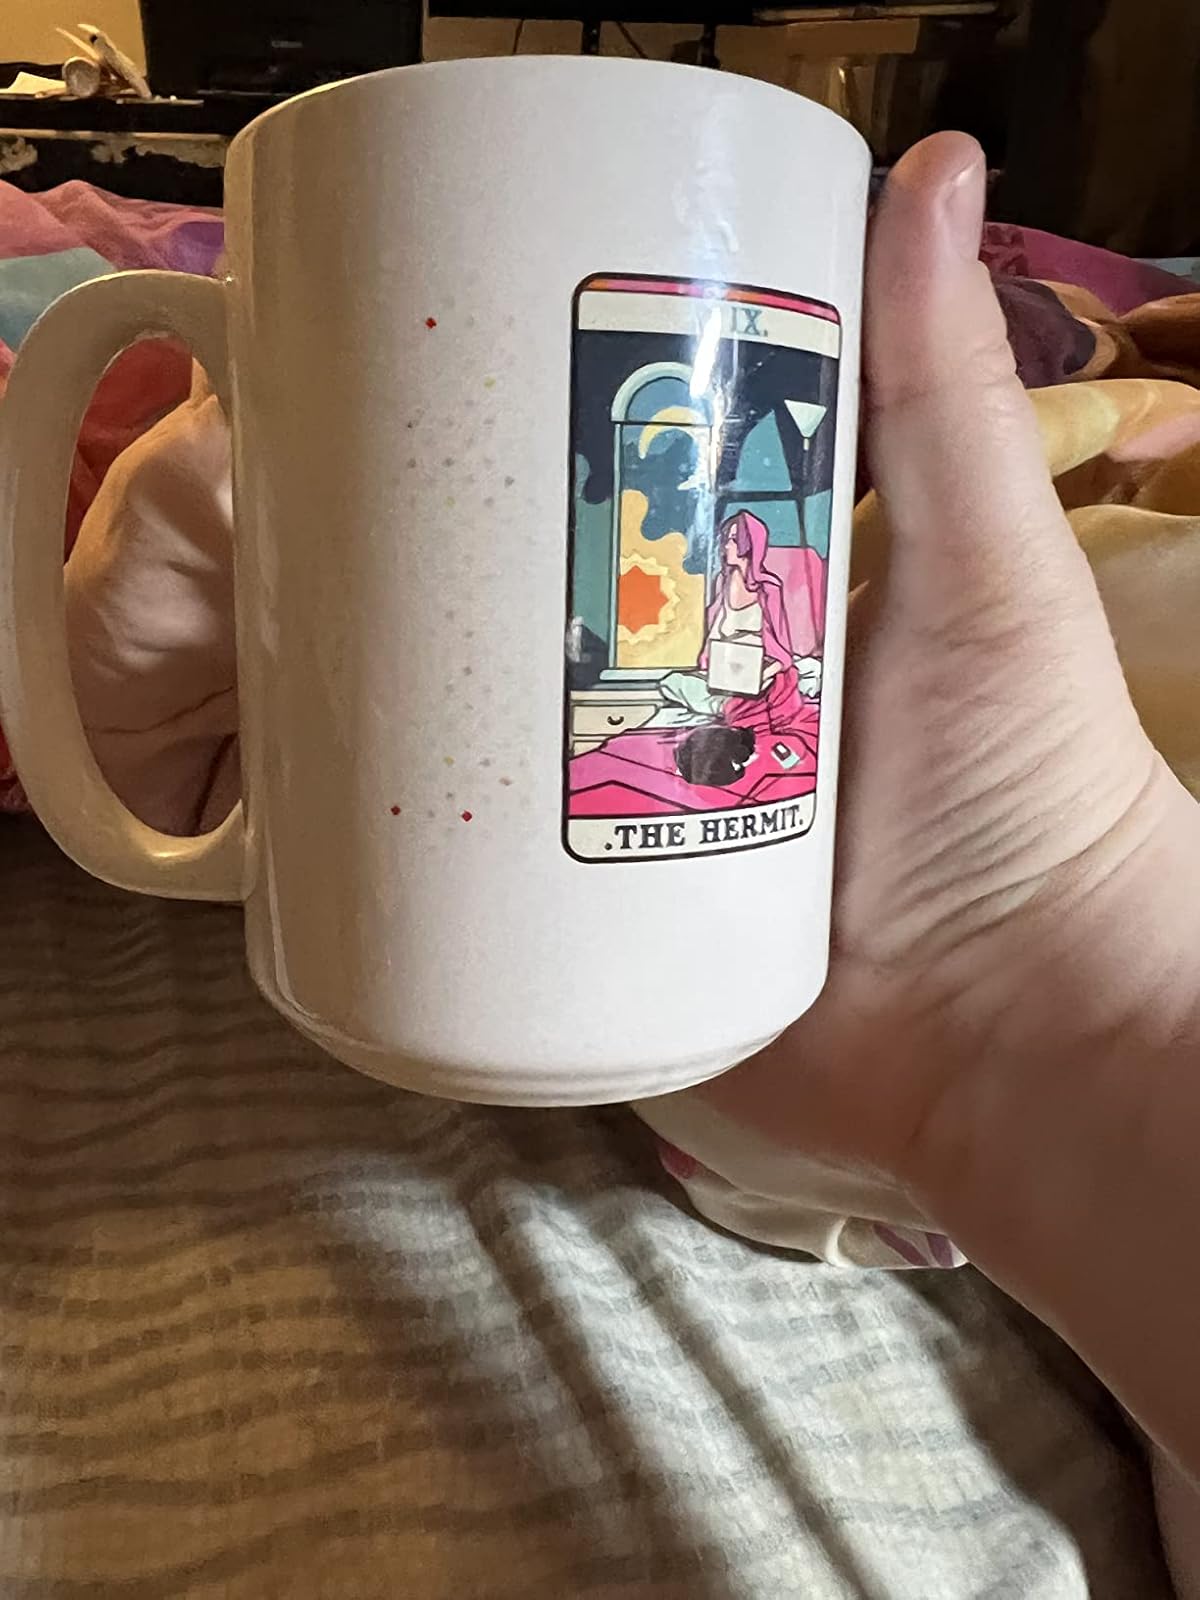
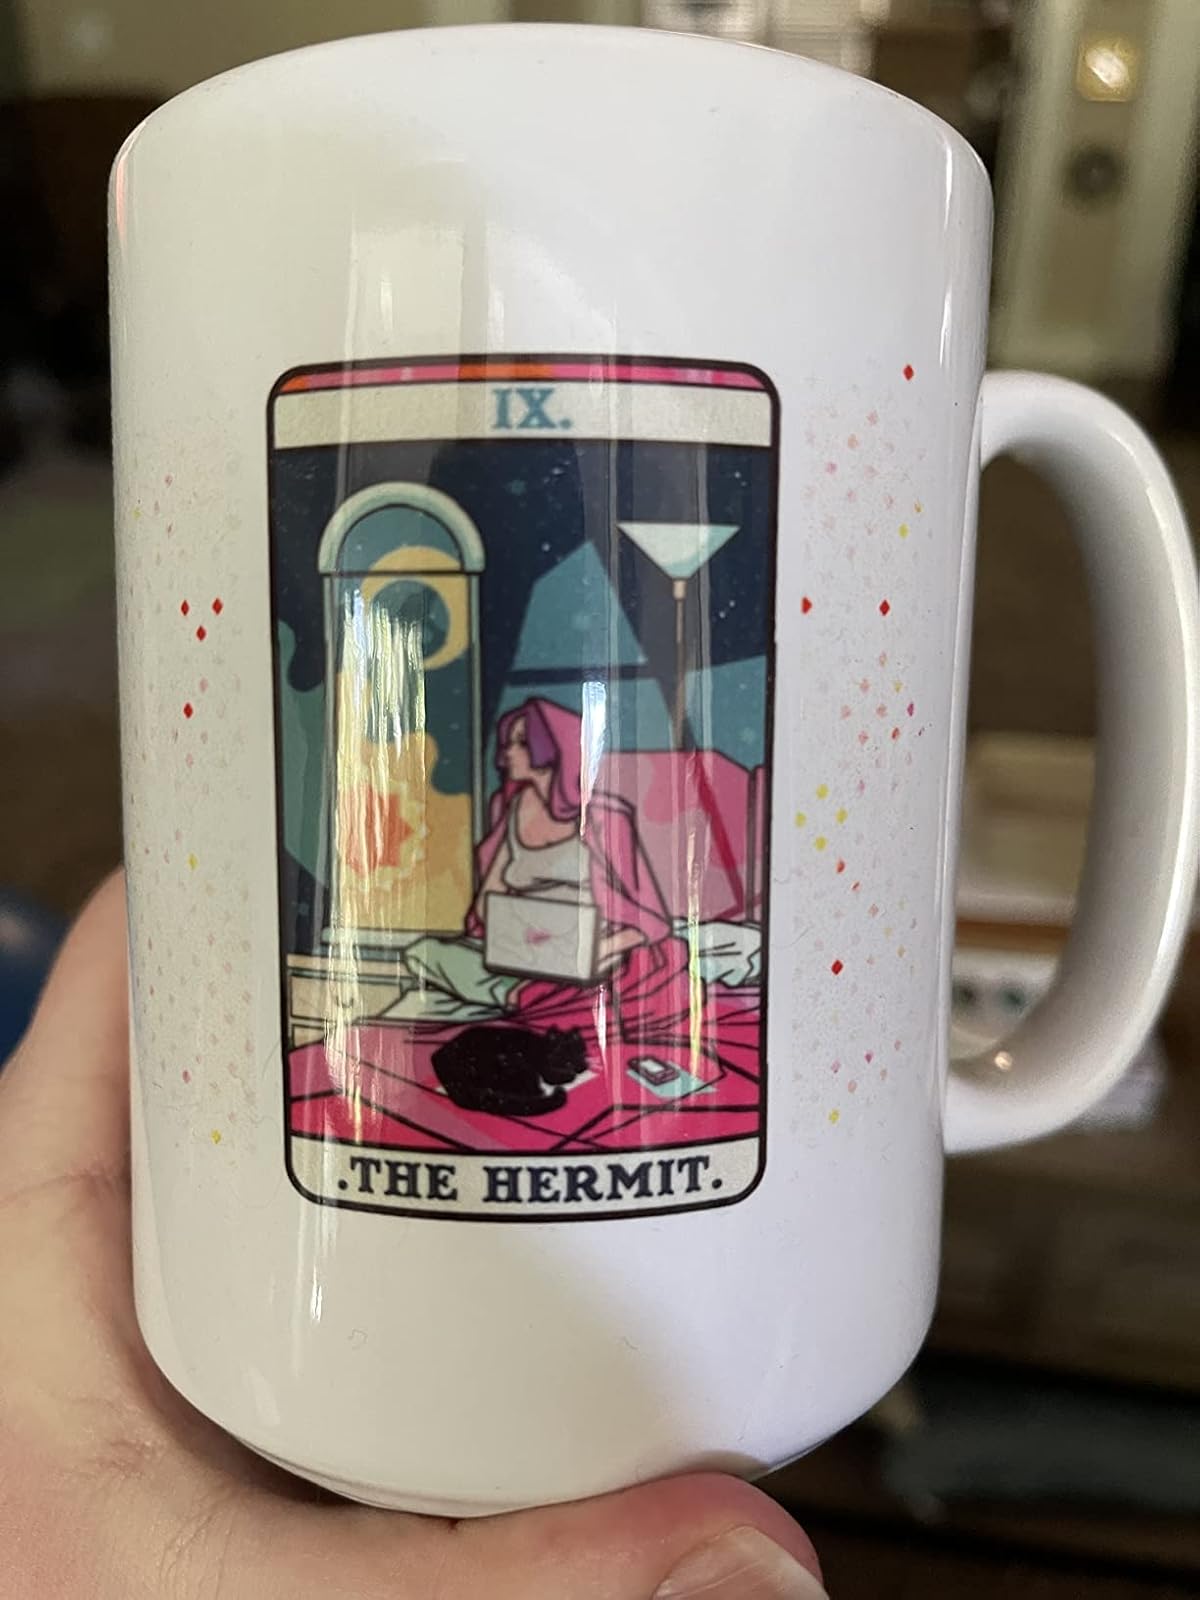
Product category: items_mug
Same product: yes